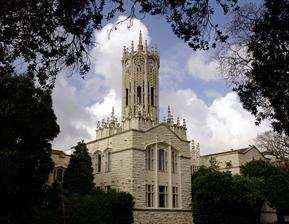
Building: The ClockTower, University of Auckland
Country: New Zealand
Year built: 1926
Category 1 Historic Place The ClockTower Former names Old Arts Building General information Architectural style Perpendicular Gothic Location 22 Princes Street Town or city Auckland Coordinates 36°51′01″S 174°46′10″E / 36.85028°S 174.76944°E / -36.85028; 174.76944 Construction started 1923 Completed 1926 Height 54 meters Design and construction Architect(s) Roy Alstan Lippincott Main contractor Fletcher Construction Co Heritage New Zealand – Category 1 Designated 8 August 1983 Reference no. 25 The ClockTower is a historic Perpendicular Gothic clocktower in Auckland , New Zealand, completed in 1926 for the University of Auckland . It has housed several university departments and is a landmark for the university. It is registered as a category 1 building by Heritage New Zealand . History Albert Percy Godber (1928) The ClockTower, University of Auckland. The ClockTower at the University of Auckland was designed by Roy Alstan Lippincott , a Chicago-trained architect and brother-in-law of Walter Burley Griffin . In 1921, Lippincott and draughtsman Edward F. Billson won the competition for the design of the then Auckland University College Arts Building out of 44 entries. It was then constructed between 1923 and 1926 by Fletcher Construction Co . The construction was largely funded by a central government grant with additional public subscriptions. The building has housed departments of Arts, Architecture, Law, Music and the Library as well as the University Hall, and limited student amenities in the rear wing. Undated Image of the ClockTower Architecture The building consists of a main block with the famous clock tower that it is known by, and a connecting wing on the rear. They were carried out in "an elegant Arts and Crafts interpretation of Perpendicular Gothic " style. It was faced with stone from Mount Somers and Oamaru . The tower, which is 54-meters tall, and was inspired by the Tom Tower of Christ Church, Oxford . In the ornamentation of the building, there is representations of native flora and fauna including flax-seed pods, ponga fronds, kākā and kea. Lippincott also embraced the idea of "the University becoming 'a small botanical garden'" in landscaping the grounds ground the building with multiple native plants, including manuka and kōwhai . The interior is octagonal, vaulted and there are mosaic floors and piers . The mosaic floor in the foyer underneath the tower is particularly notable. Critique The building was radically different to existing architecture in Auckland, and was "much criticised for being insufficiently 'English'"  and "out of harmony with our national character" including by the Auckland Education Board architect. [ page needed ] A. R. D. Fairburn stated that the design "would scare old ladies in the park." The Minister of Education James Parr suggested that it might look better without the tower. The central tower was also criticised for being too ornate and the buttresses too plain. Lippincott explained that the tower was “the culminating feature, symbolic of the spiritual aspect of university ideals”. Lippincott defended the design: “if we turn to Nature as we find her in this fascinating land…we shall produce a building and a tower —not British, surely, but one that shall belong much more intimately to us here in Auckland…and by the same token would be of much greater and more lasting interest to New Zealander and visitor alike”. Modifications The building has been refurbished, modified and cleaned on several occasions. In the 1960s, the interior of the main building was modified after the student union building was constructed. Between 1985 and 1988, the main wing was renovated and strengthened, and the tower was braced with steel and concrete filigree replaced with fibreglass in many places to reduce weight. There was also the installation of steel shear walls and diaphragms. This work received an award from the Institute of Architects. Recent use The ClockTower has come to symbolise the University. It now is home to the Vice-Chancellor’s Office, the Equity Office, parts of Academic Services, the Great Hall and the Council Room of the University of Auckland, along with several lecture theatres used for teaching. The TV show MasterMind New Zealand was filmed in the building in 2016. References